Urban evolution of Addis Ababa

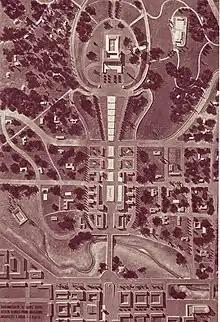
View from the top of the Addis Ababa regulatory plan

During the Italian occupation of Addis Ababa from 1936 to 1941, the city saw manifest modernization and urbanization. The Italian attempted to transfer the capital city to various notable places, such as Dessie to the north, Nekemte to the west, Ambo-Guder to the west, and Harar to the east in order to build large fortification and lower latitude. However, by the command of Mussolini, Addis Ababa has been the capital of Italian East Africa, annexed with Eritrea and Somaliland.